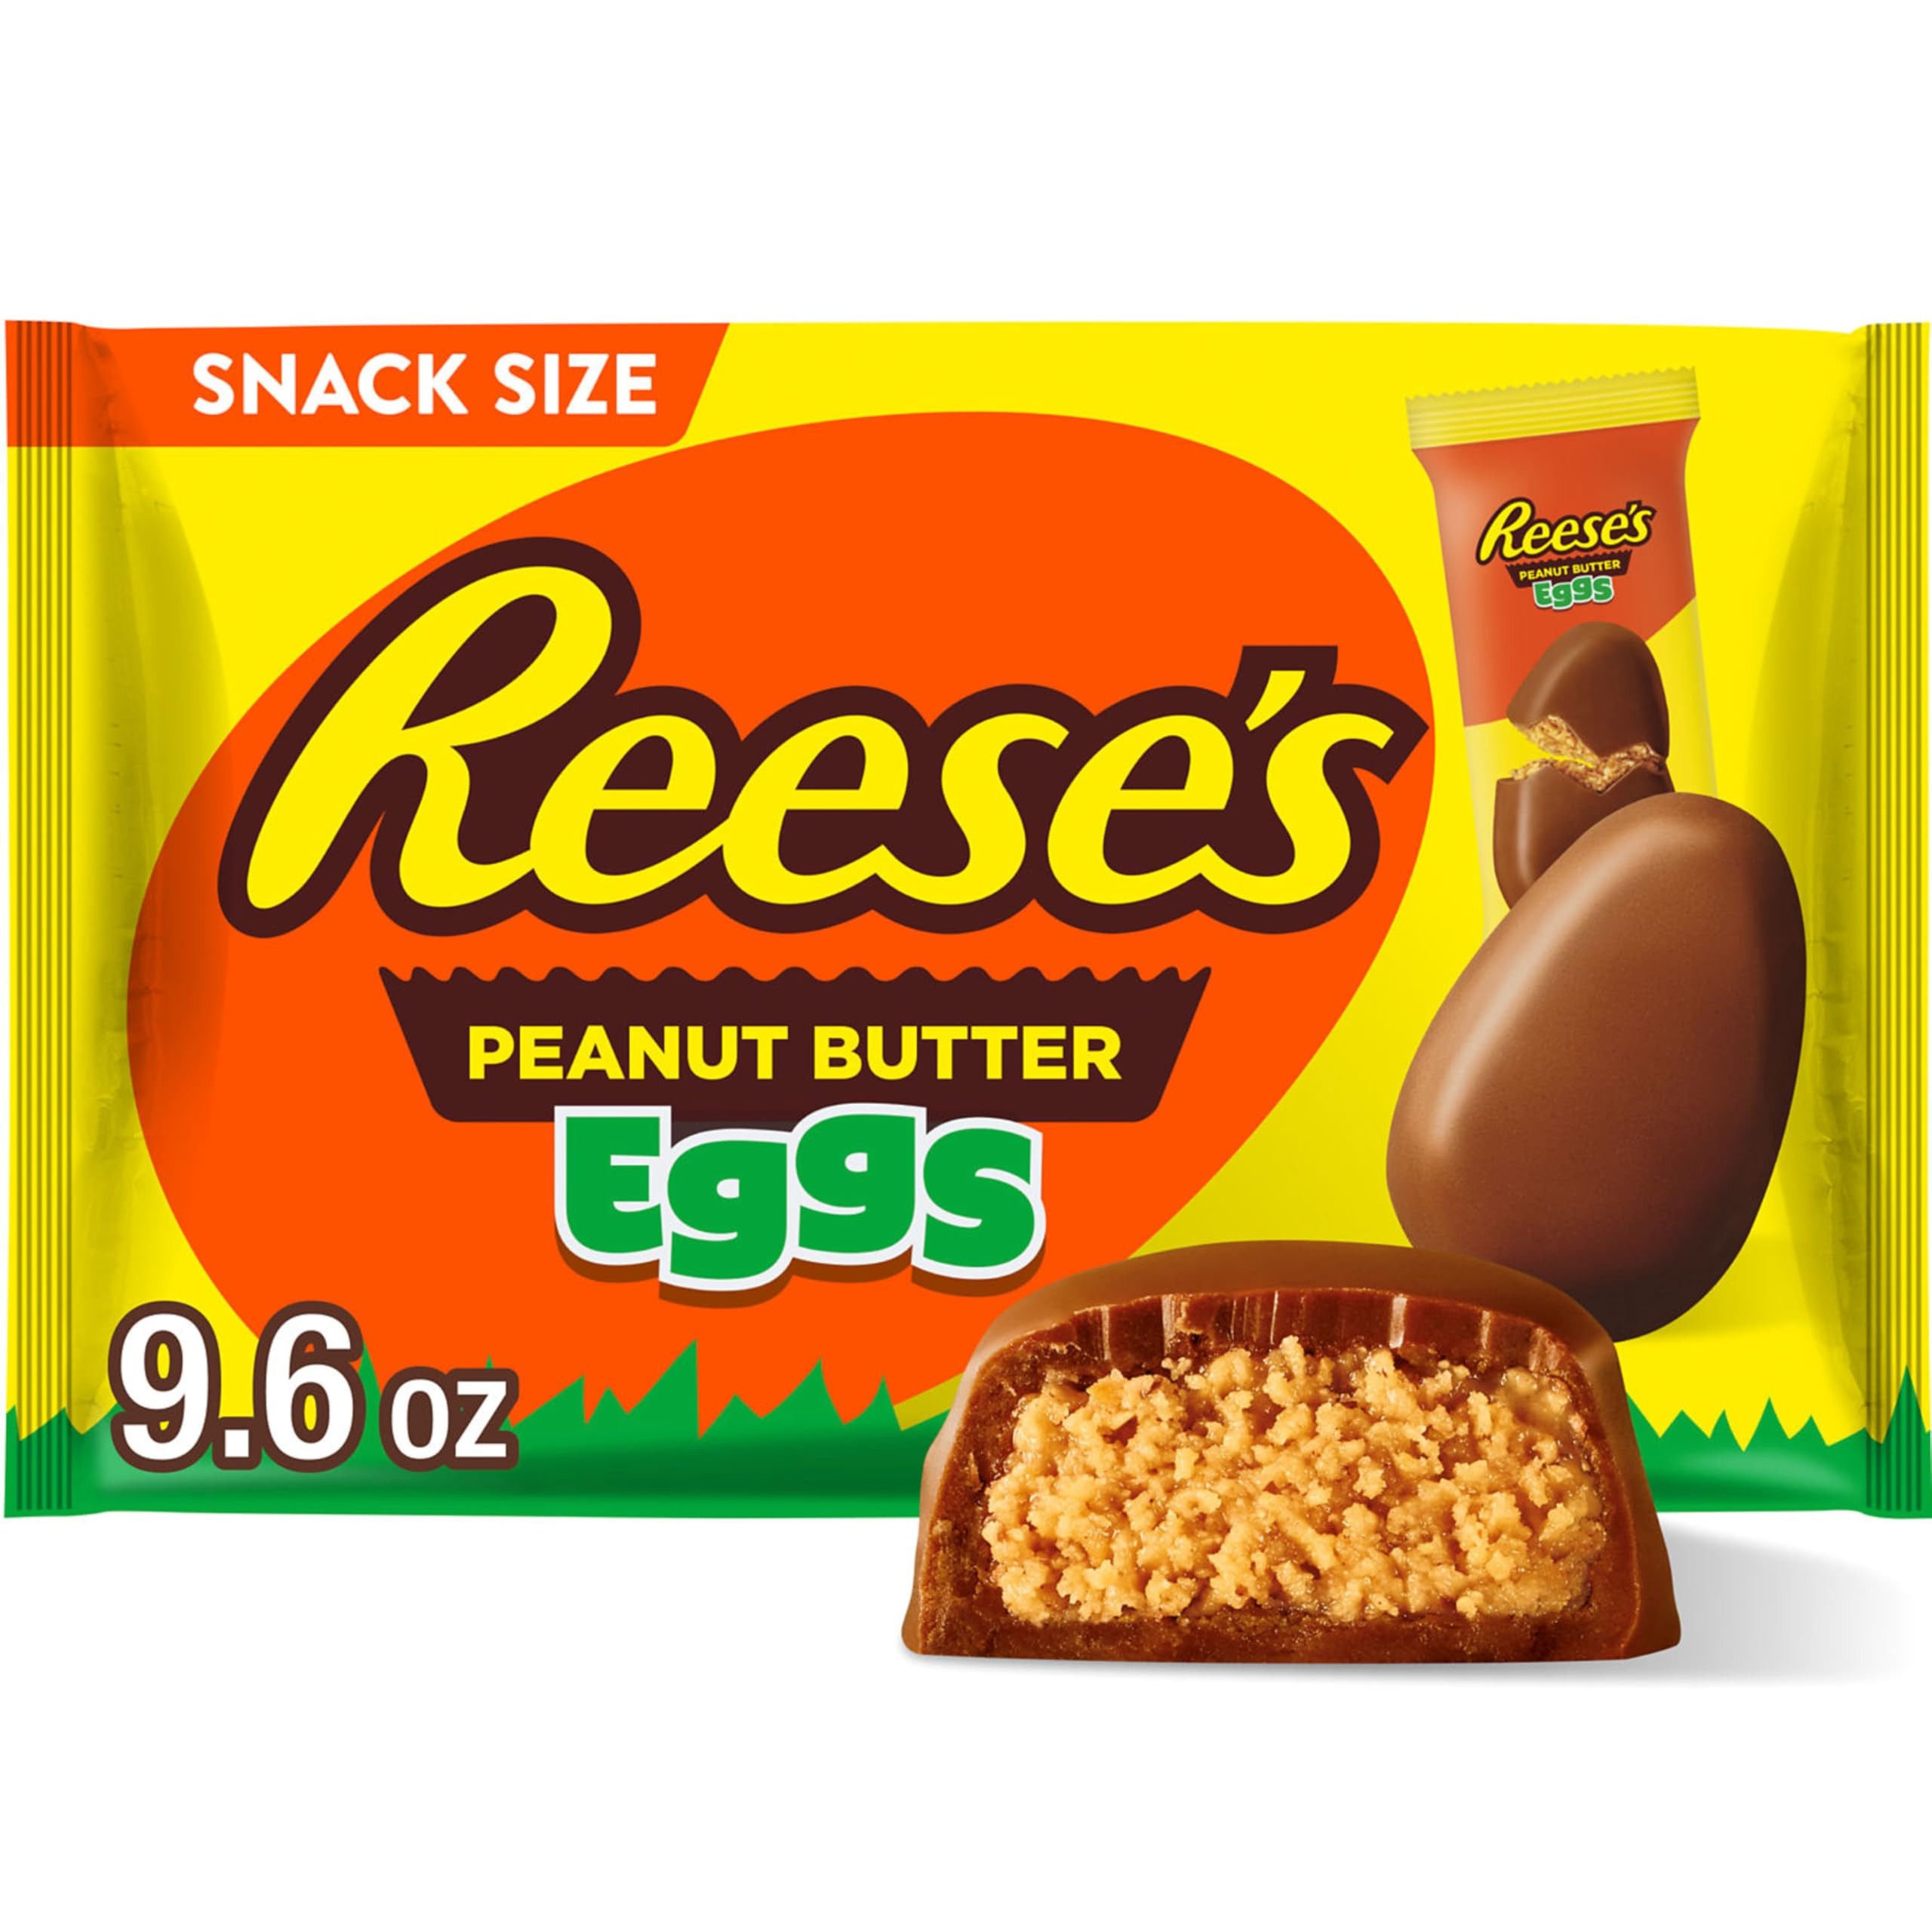
Item Name: REESE'S Milk Chocolate Snack Size Peanut Butter Eggs, Easter Candy Bag, 9.6 oz
Bullet Point 1: Contains one (1) 9.6-ounce bag of REESE'S Milk Chocolate Peanut Butter Eggs Snack Size Candy
Bullet Point 2: The taste of milk chocolate mixed with peanut butter in a festive egg-shaped candy to help you celebrate with Easter egg hunts, Easter baskets and other holiday activities
Bullet Point 3: Individually wrapped, snack size kosher certified milk chocolate peanut butter eggs candies
Bullet Point 4: Unwrap REESE'S peanut butter eggs during Mother's Day celebrations, spring sporting events, graduations and birthday parties
Bullet Point 5: Everyone's favorite peanut butter candy in a fun egg shape to help you and your family celebrate Easter in the sweetest way possible
Value: 9.6
Unit: Ounce

Price: 6.24